Autoland

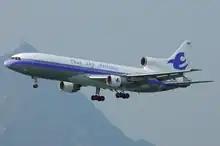
The Lockheed L-1011 TriStar had its autoland functionality placed in key roles during its marketing.

Subsequently, autoland systems became available on a number of aircraft types but the primary customers were those mainly European airlines whose networks were severely affected by radiation fog. Early autoland systems needed a relatively stable air mass and could not operate in conditions of turbulence and in particular gusty crosswinds. In North America, it was generally the case that reduced but not zero visibility was often associated with these conditions, and if the visibility really became almost zero in, for example, blowing snow or other precipitation then operations would be impossible for other reasons.